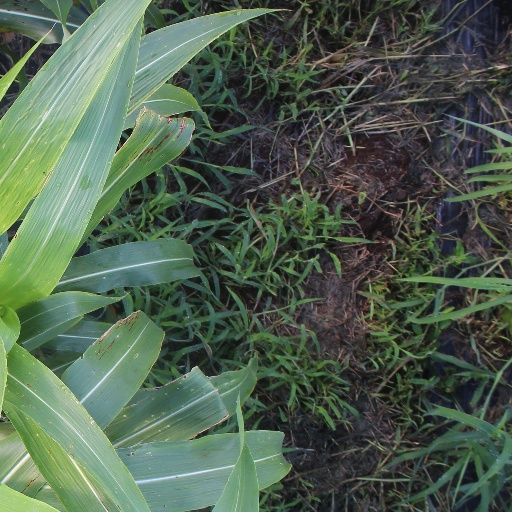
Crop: sorghum